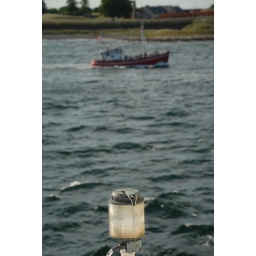
The castle kronborg in background together with a fishing boat